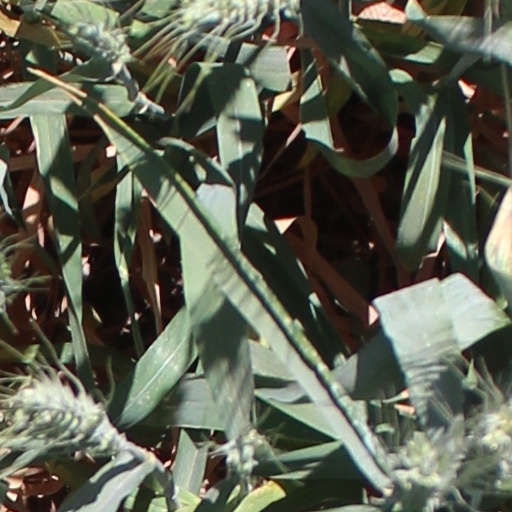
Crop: wheat